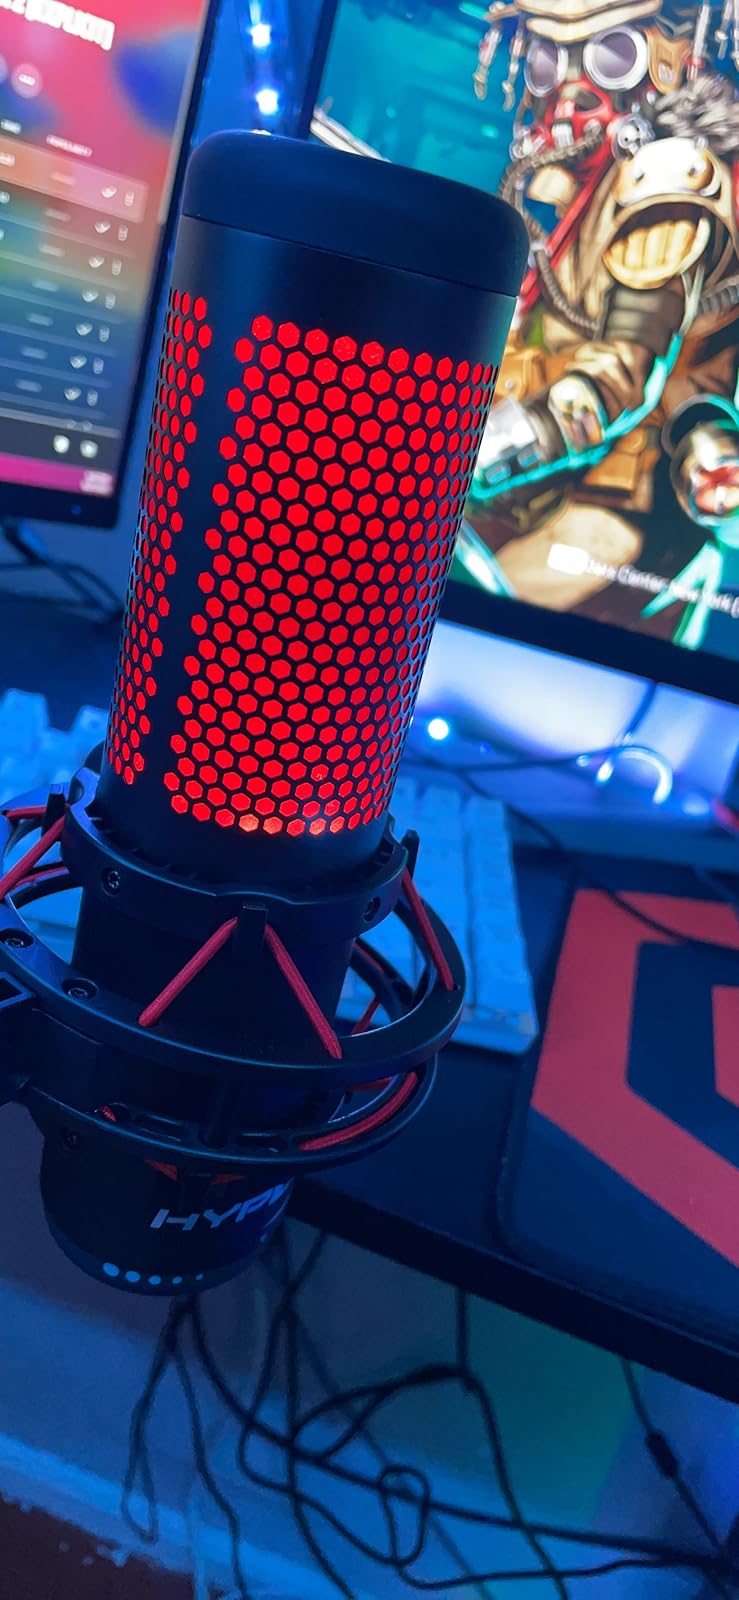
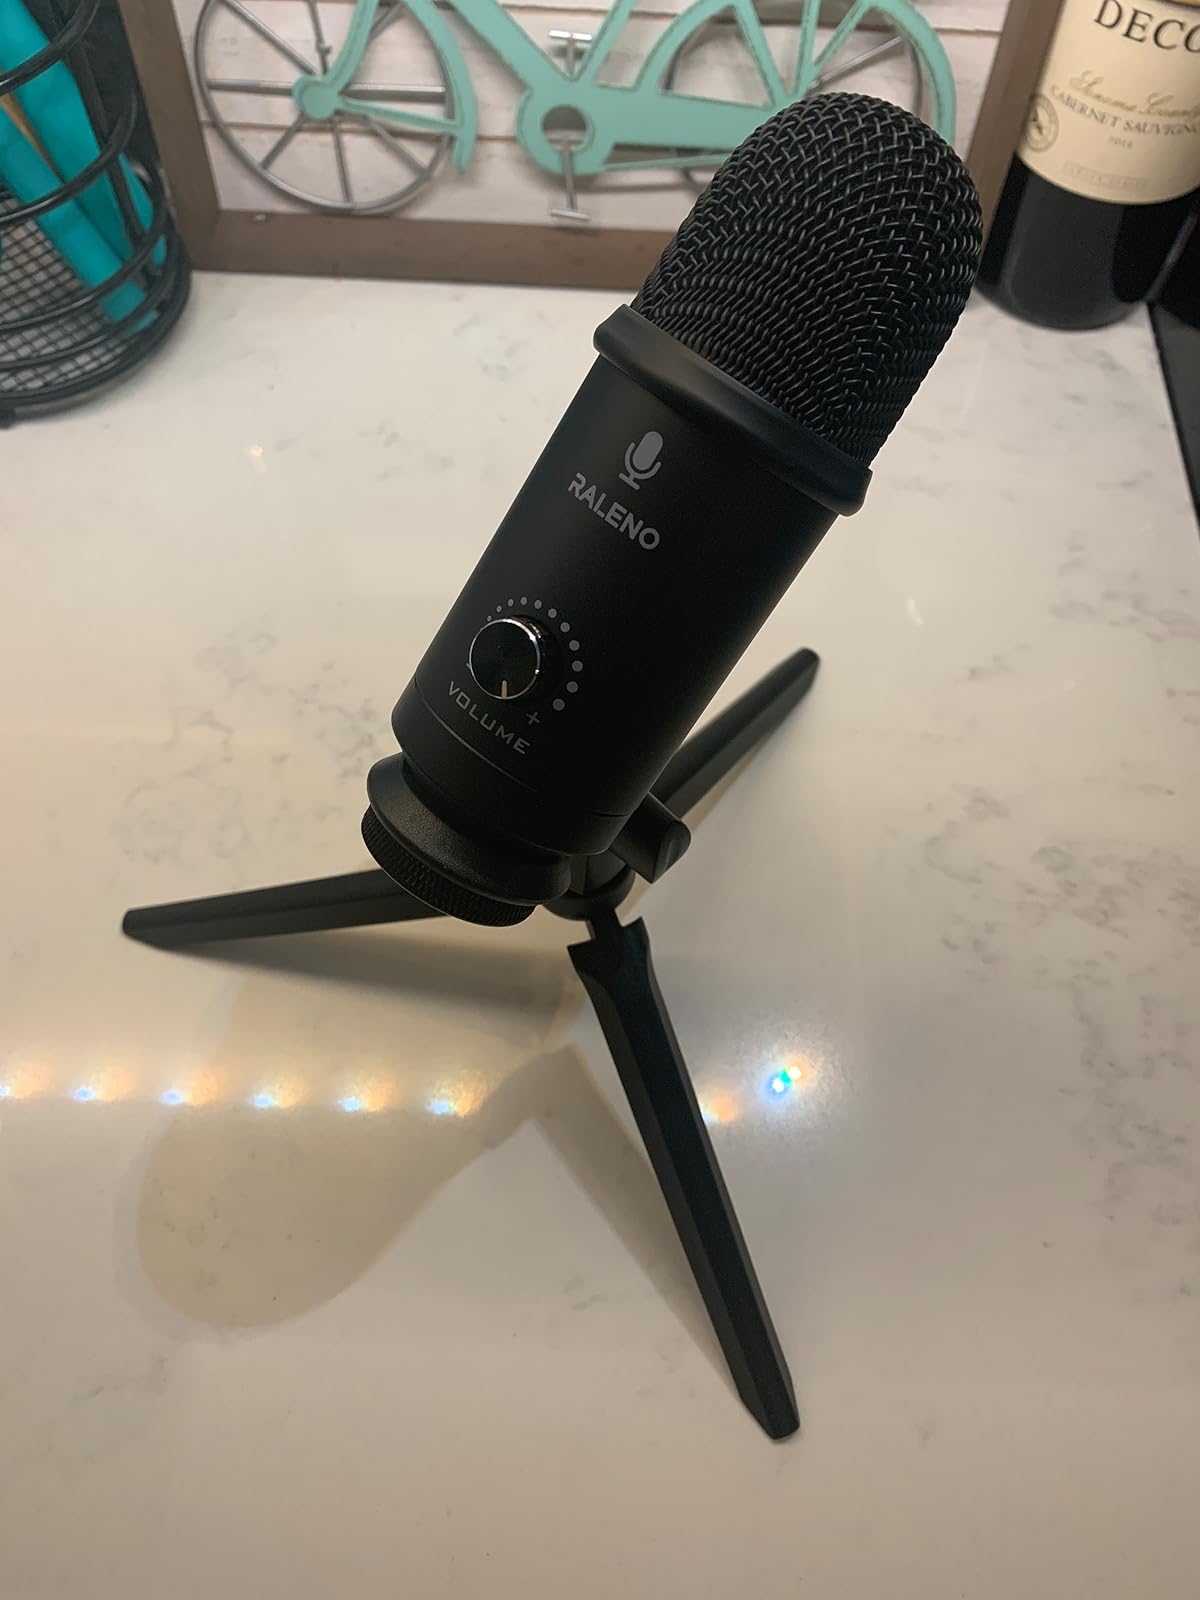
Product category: microphone
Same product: no